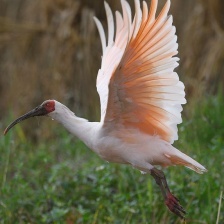
Species: ASIAN CRESTED IBIS
Scientific name: NIPPONIA NIPPON